Free & Equal Elections Foundation

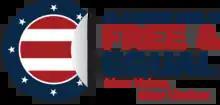
Free and Equal Elections Foundation Logo and Tagline

The Free & Equal Elections Foundation (Free & Equal) is a 501(c)(3) non-profit, non-partisan organization in the United States, the mission of which is to empower American voters through education and advocacy of electoral reforms.